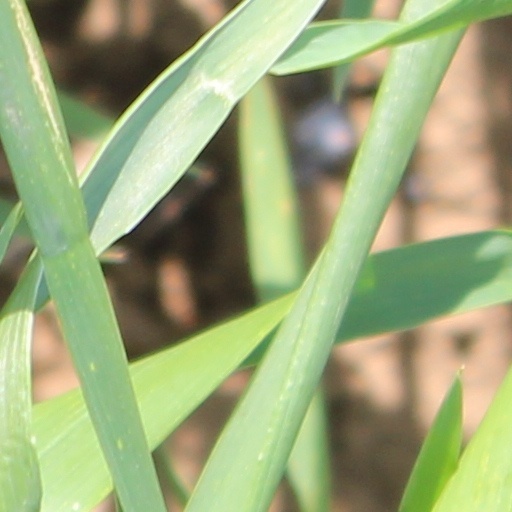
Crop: wheat